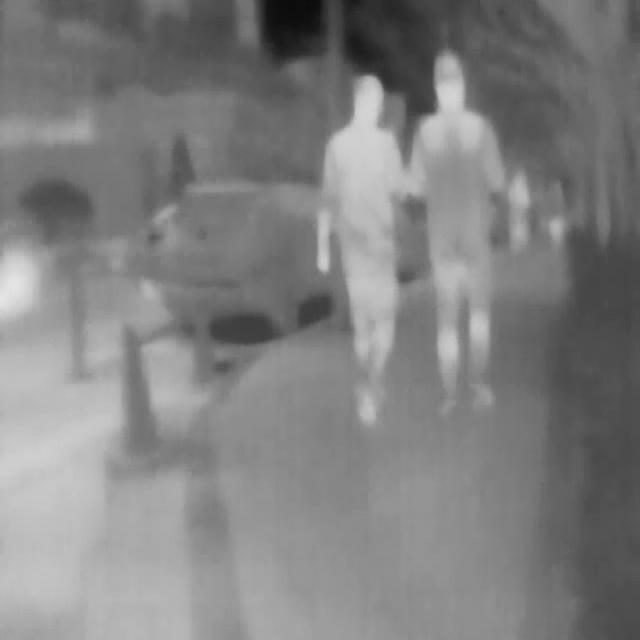
Detected objects:
label: person
label: person
label: person
label: person